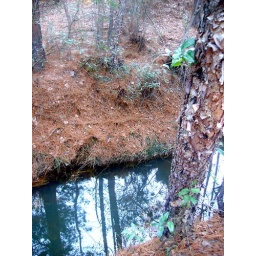
The trees reflecting off of the water in the creek behind my house.